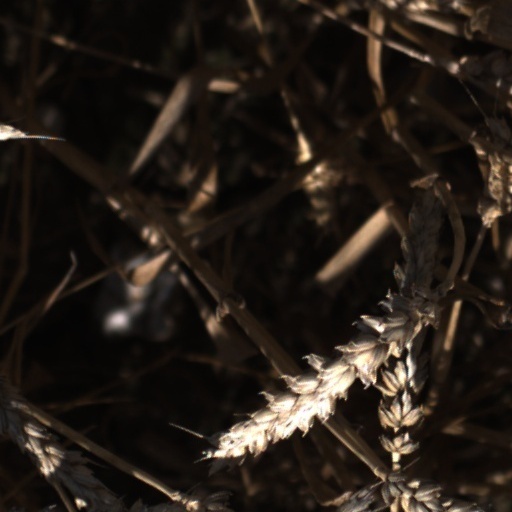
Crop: wheat